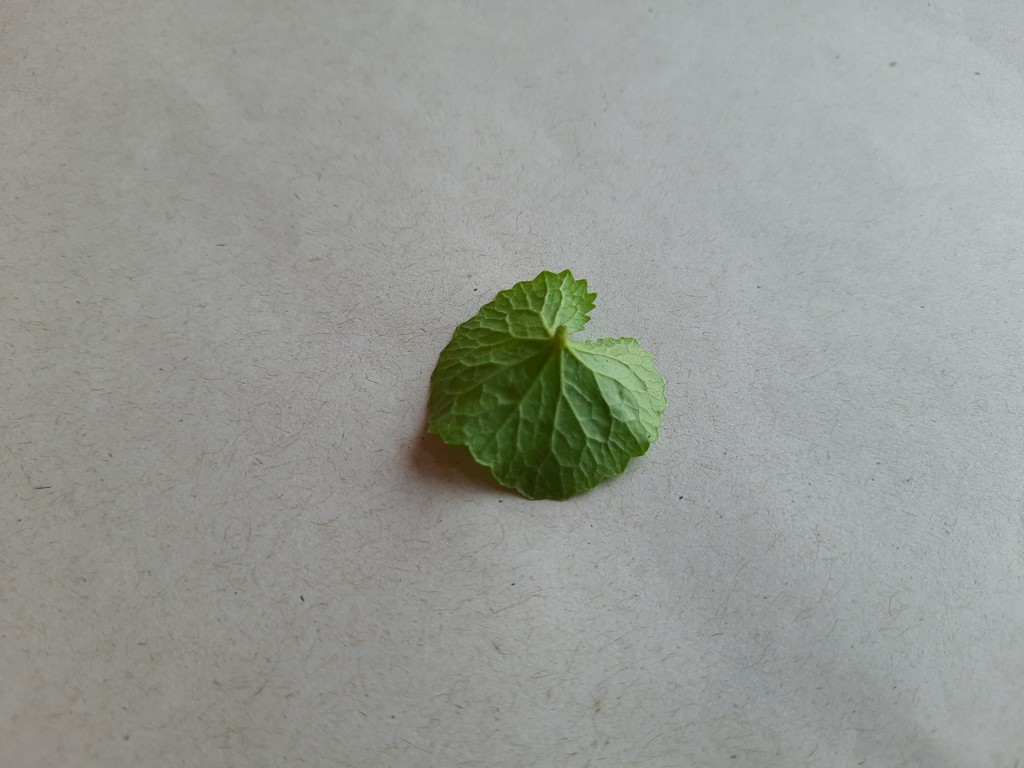
Label: Healthy